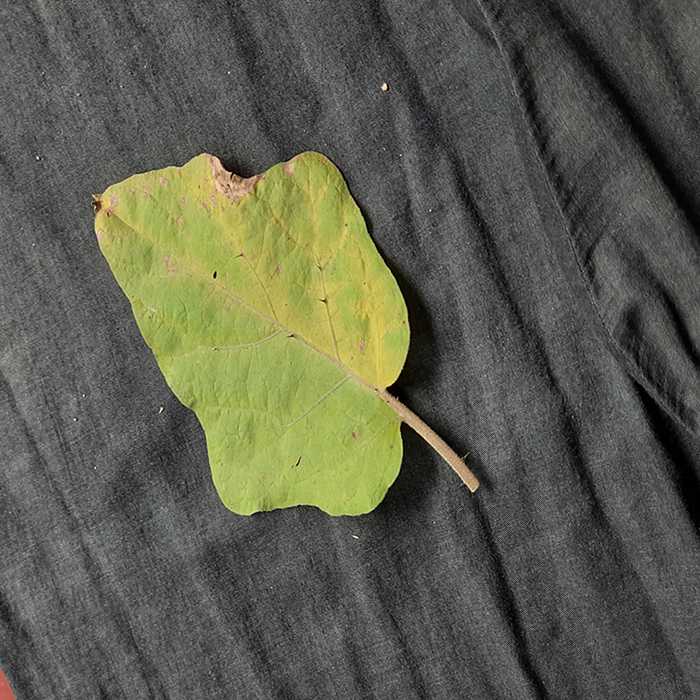
Plant: Eggplant
Label: Eggplant verticillium wilt